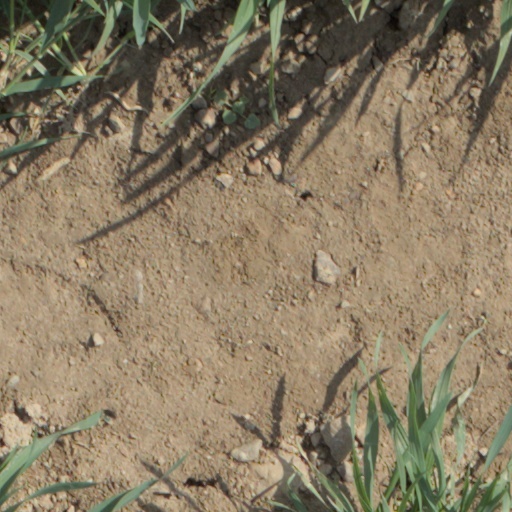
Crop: wheat